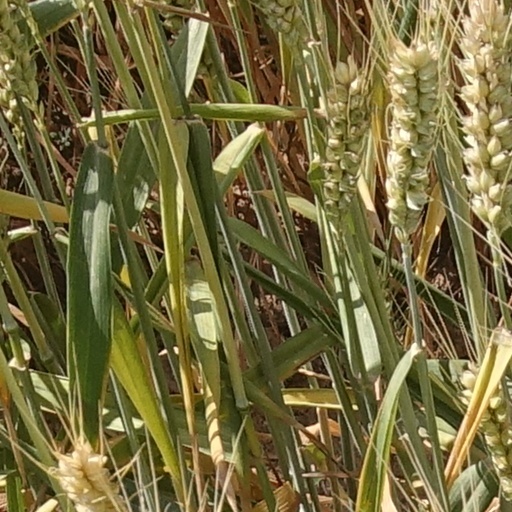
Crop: wheat